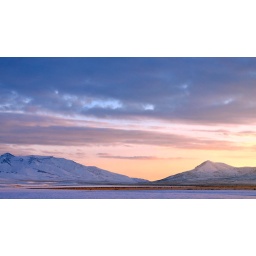
mountains near golden spike area